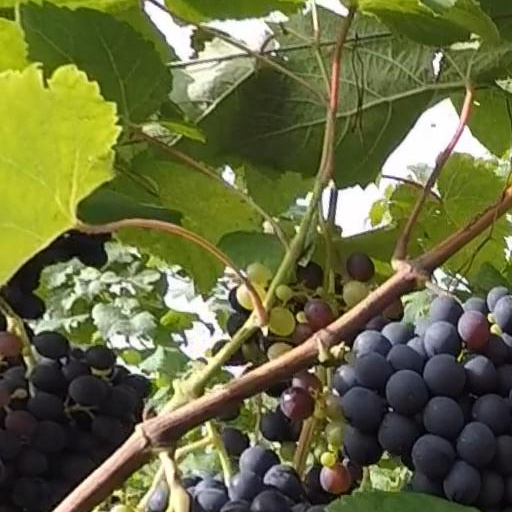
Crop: grape